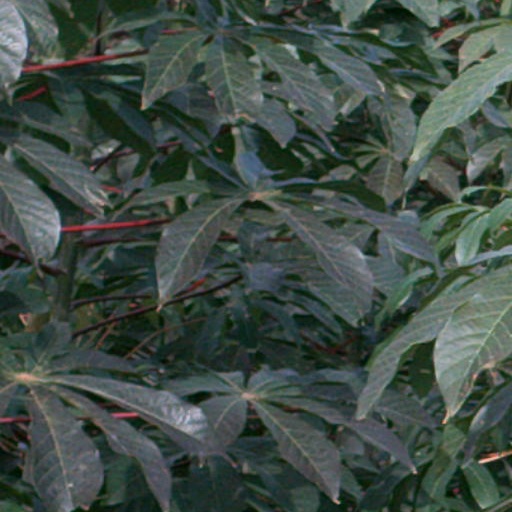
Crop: cassava